Donald McKayle

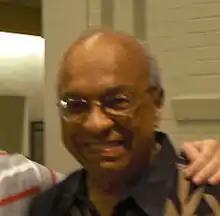
KcKayle in 2008, poses with “Thing” from The Addams Family.

McKayle formed and directed his own dance company, Donald McKayle and Dancers (1951–69), and was the head of the Inner City Repertory Dance Company from 1970 to 1974. He maintained relationships with companies that are repositories of his work including the Alvin Ailey American Dance Theatre, the Cleveland San Jose Ballet, and the Los Angeles Contemporary Dance Theatre. He had been a choreographer of the Limon Dance Company from 1995 onwards. He had also choreographed over 70 pieces for dance companies around the world in the U.S., Canada, Israel, Europe and South America.